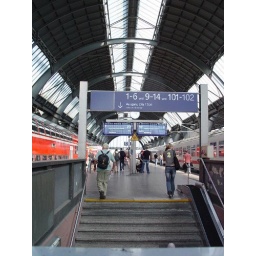
This is at a train station in Offenburg on our way back to my aunt's house from France.